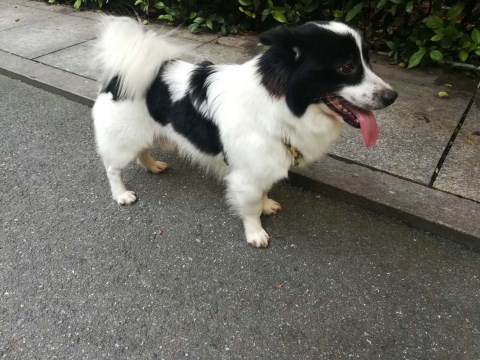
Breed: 253-n000107-Japanese_Spitzes